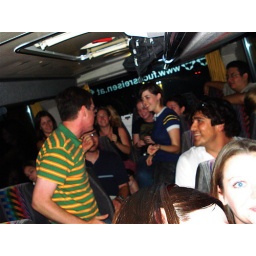
air guitar on the short bus in the wachau